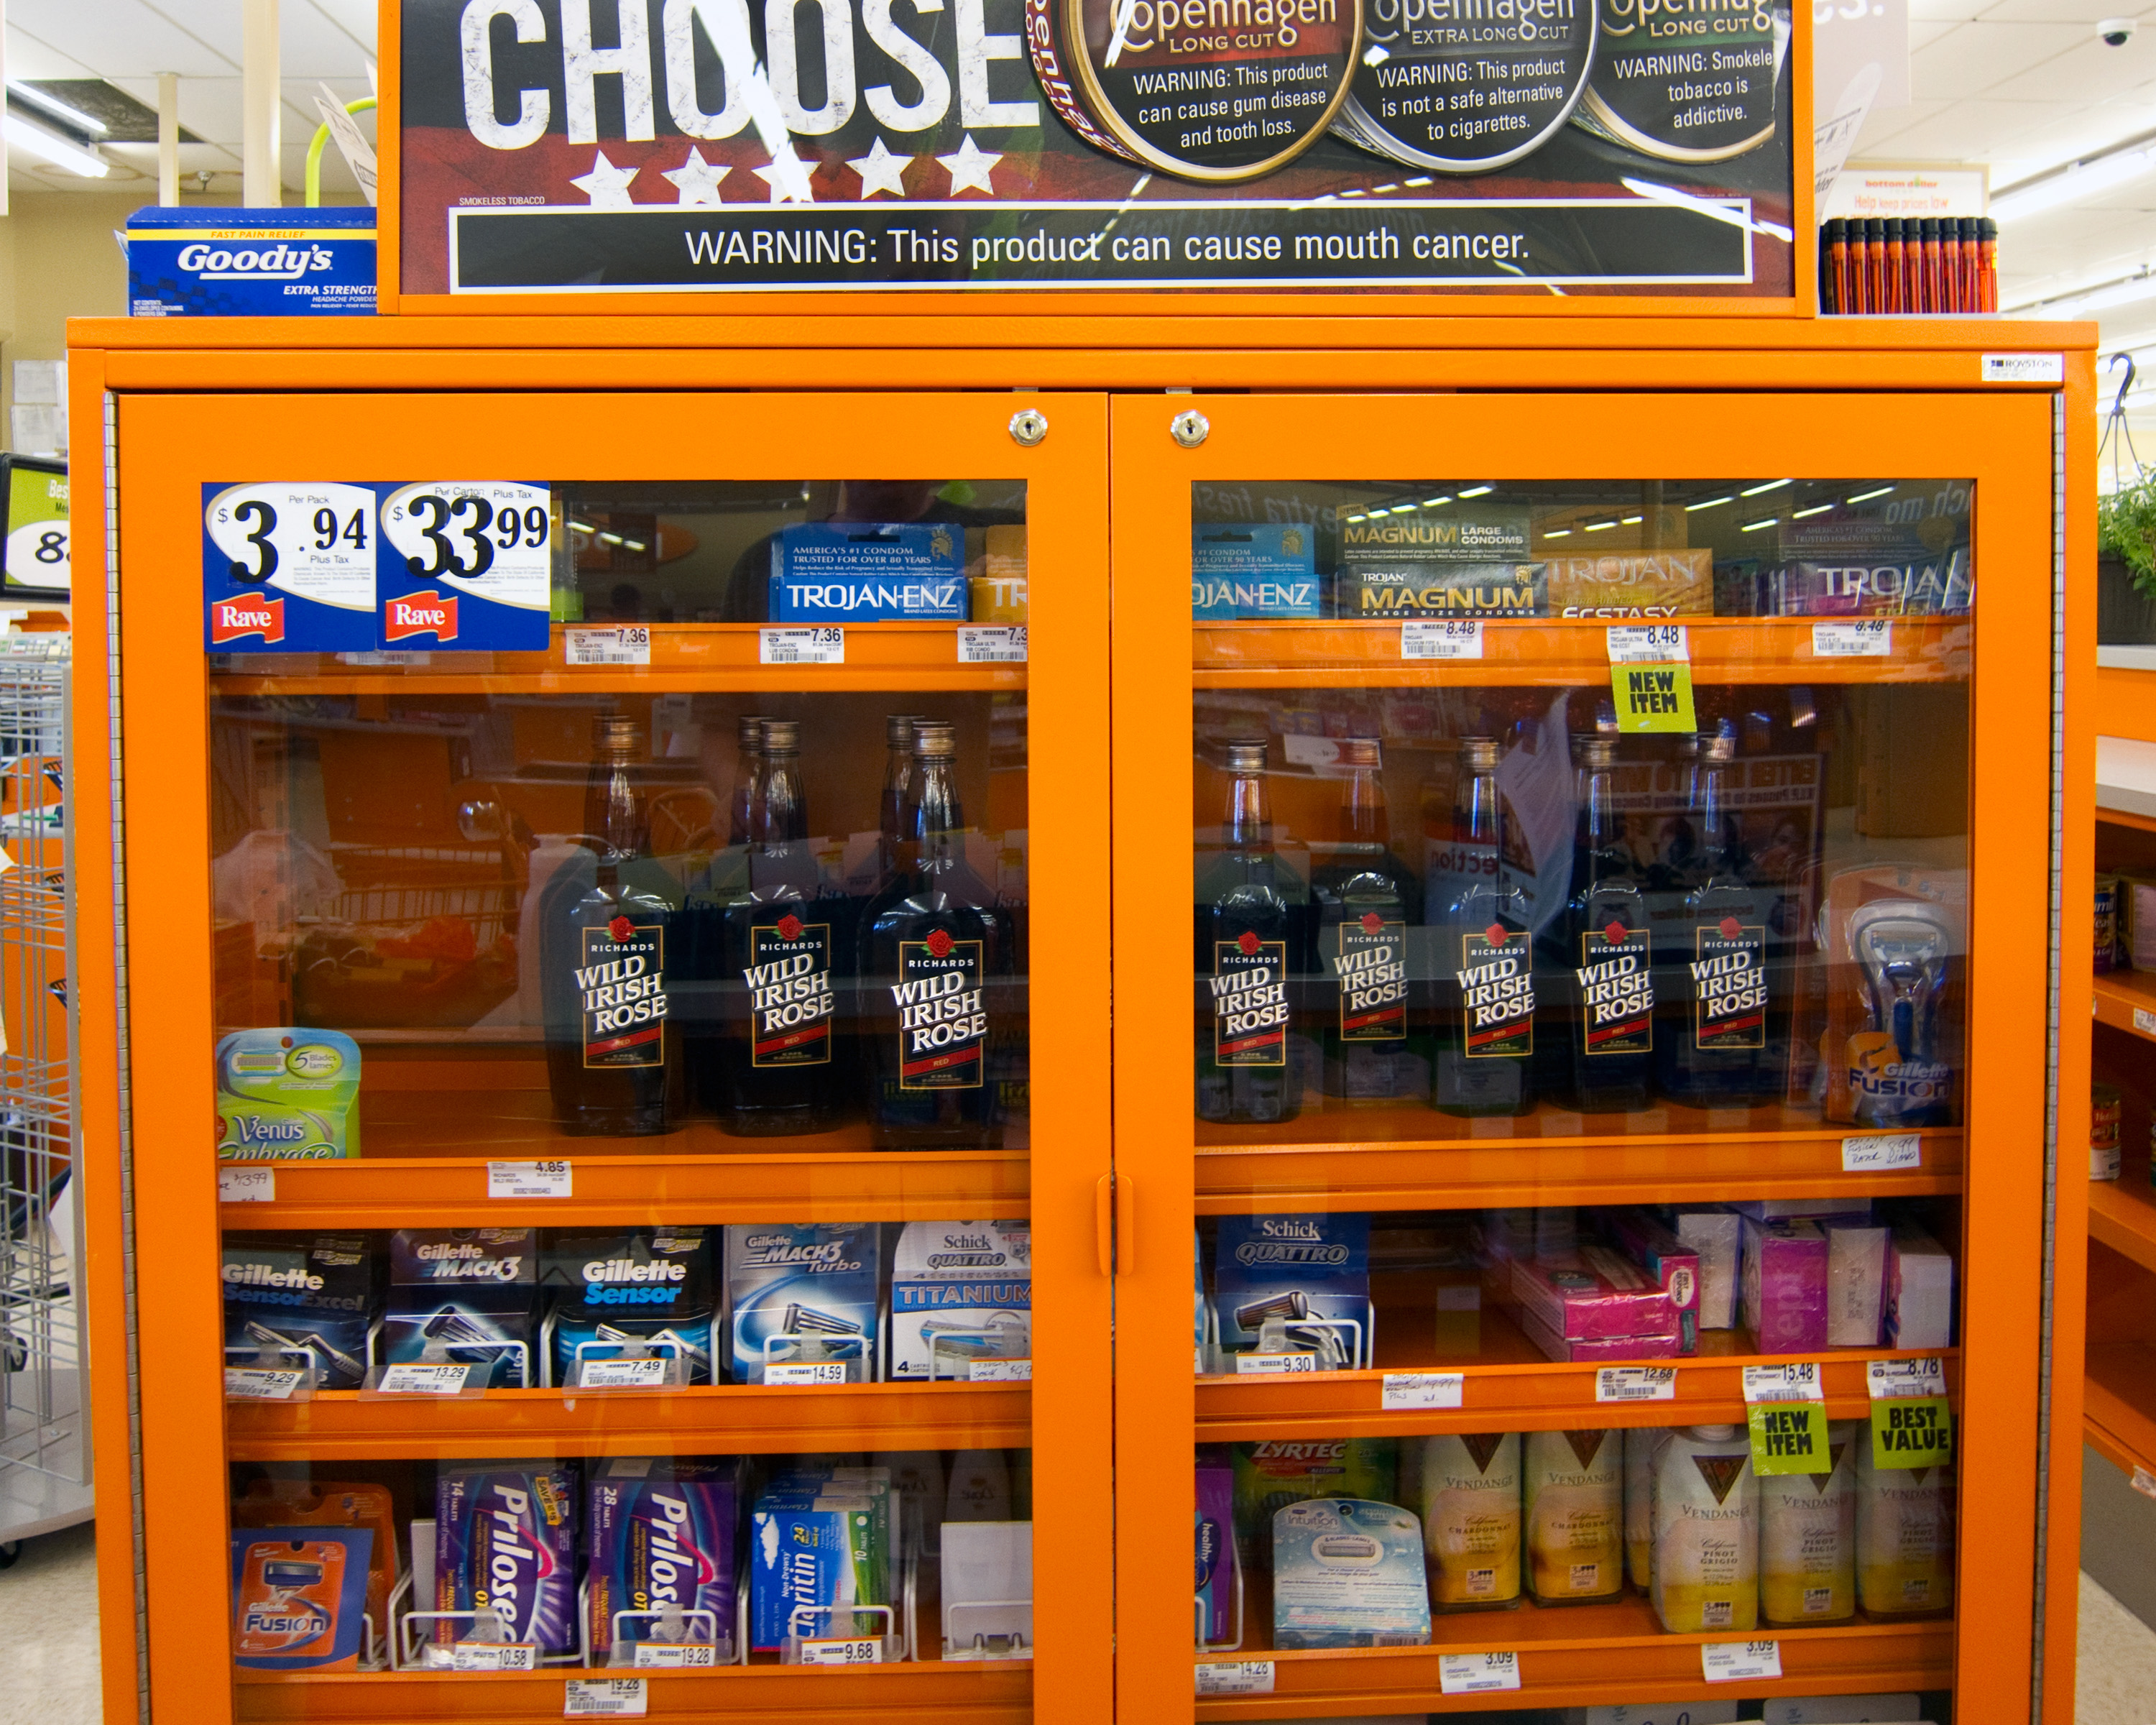
supermarket, grocery store, wildrose, retail, shoplifting, condums, liquor store, convenience store